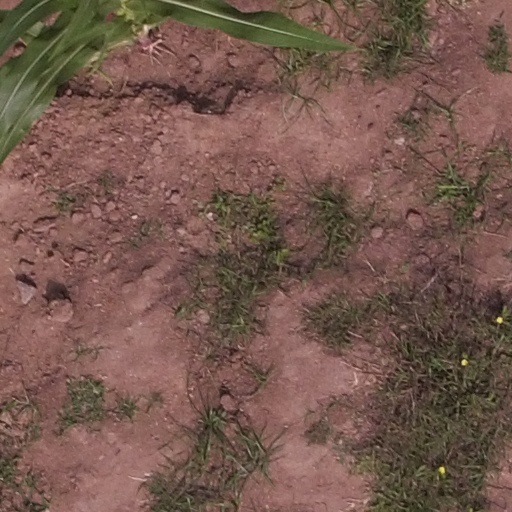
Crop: maize; corn